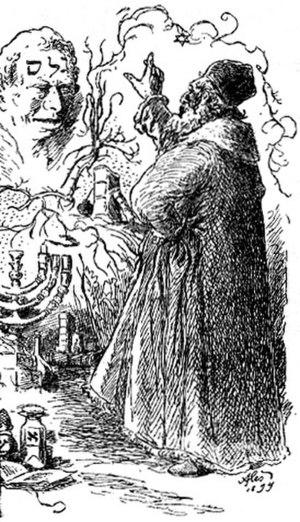
On désigne généralement sous le terme de mythologie juive les récits sacrés et traditionnels qui visent à expliquer et symboliser la religion juive, tandis que le folklore juif désigne les récits populaires et les légendes qui existaient dans la culture juive générale.
Un golem est, dans la mystique puis la mythologie juive, un être artificiel, généralement humanoïde, fait d’argile, incapable de parole et dépourvu de libre-arbitre, façonné afin d’assister ou défendre son créateur.
Juda Lœw ben Bezalel dit le Maharal est un rabbin, talmudiste, mystique et philosophe du XVIᵉ siècle, généralement associé à la ville de Prague.